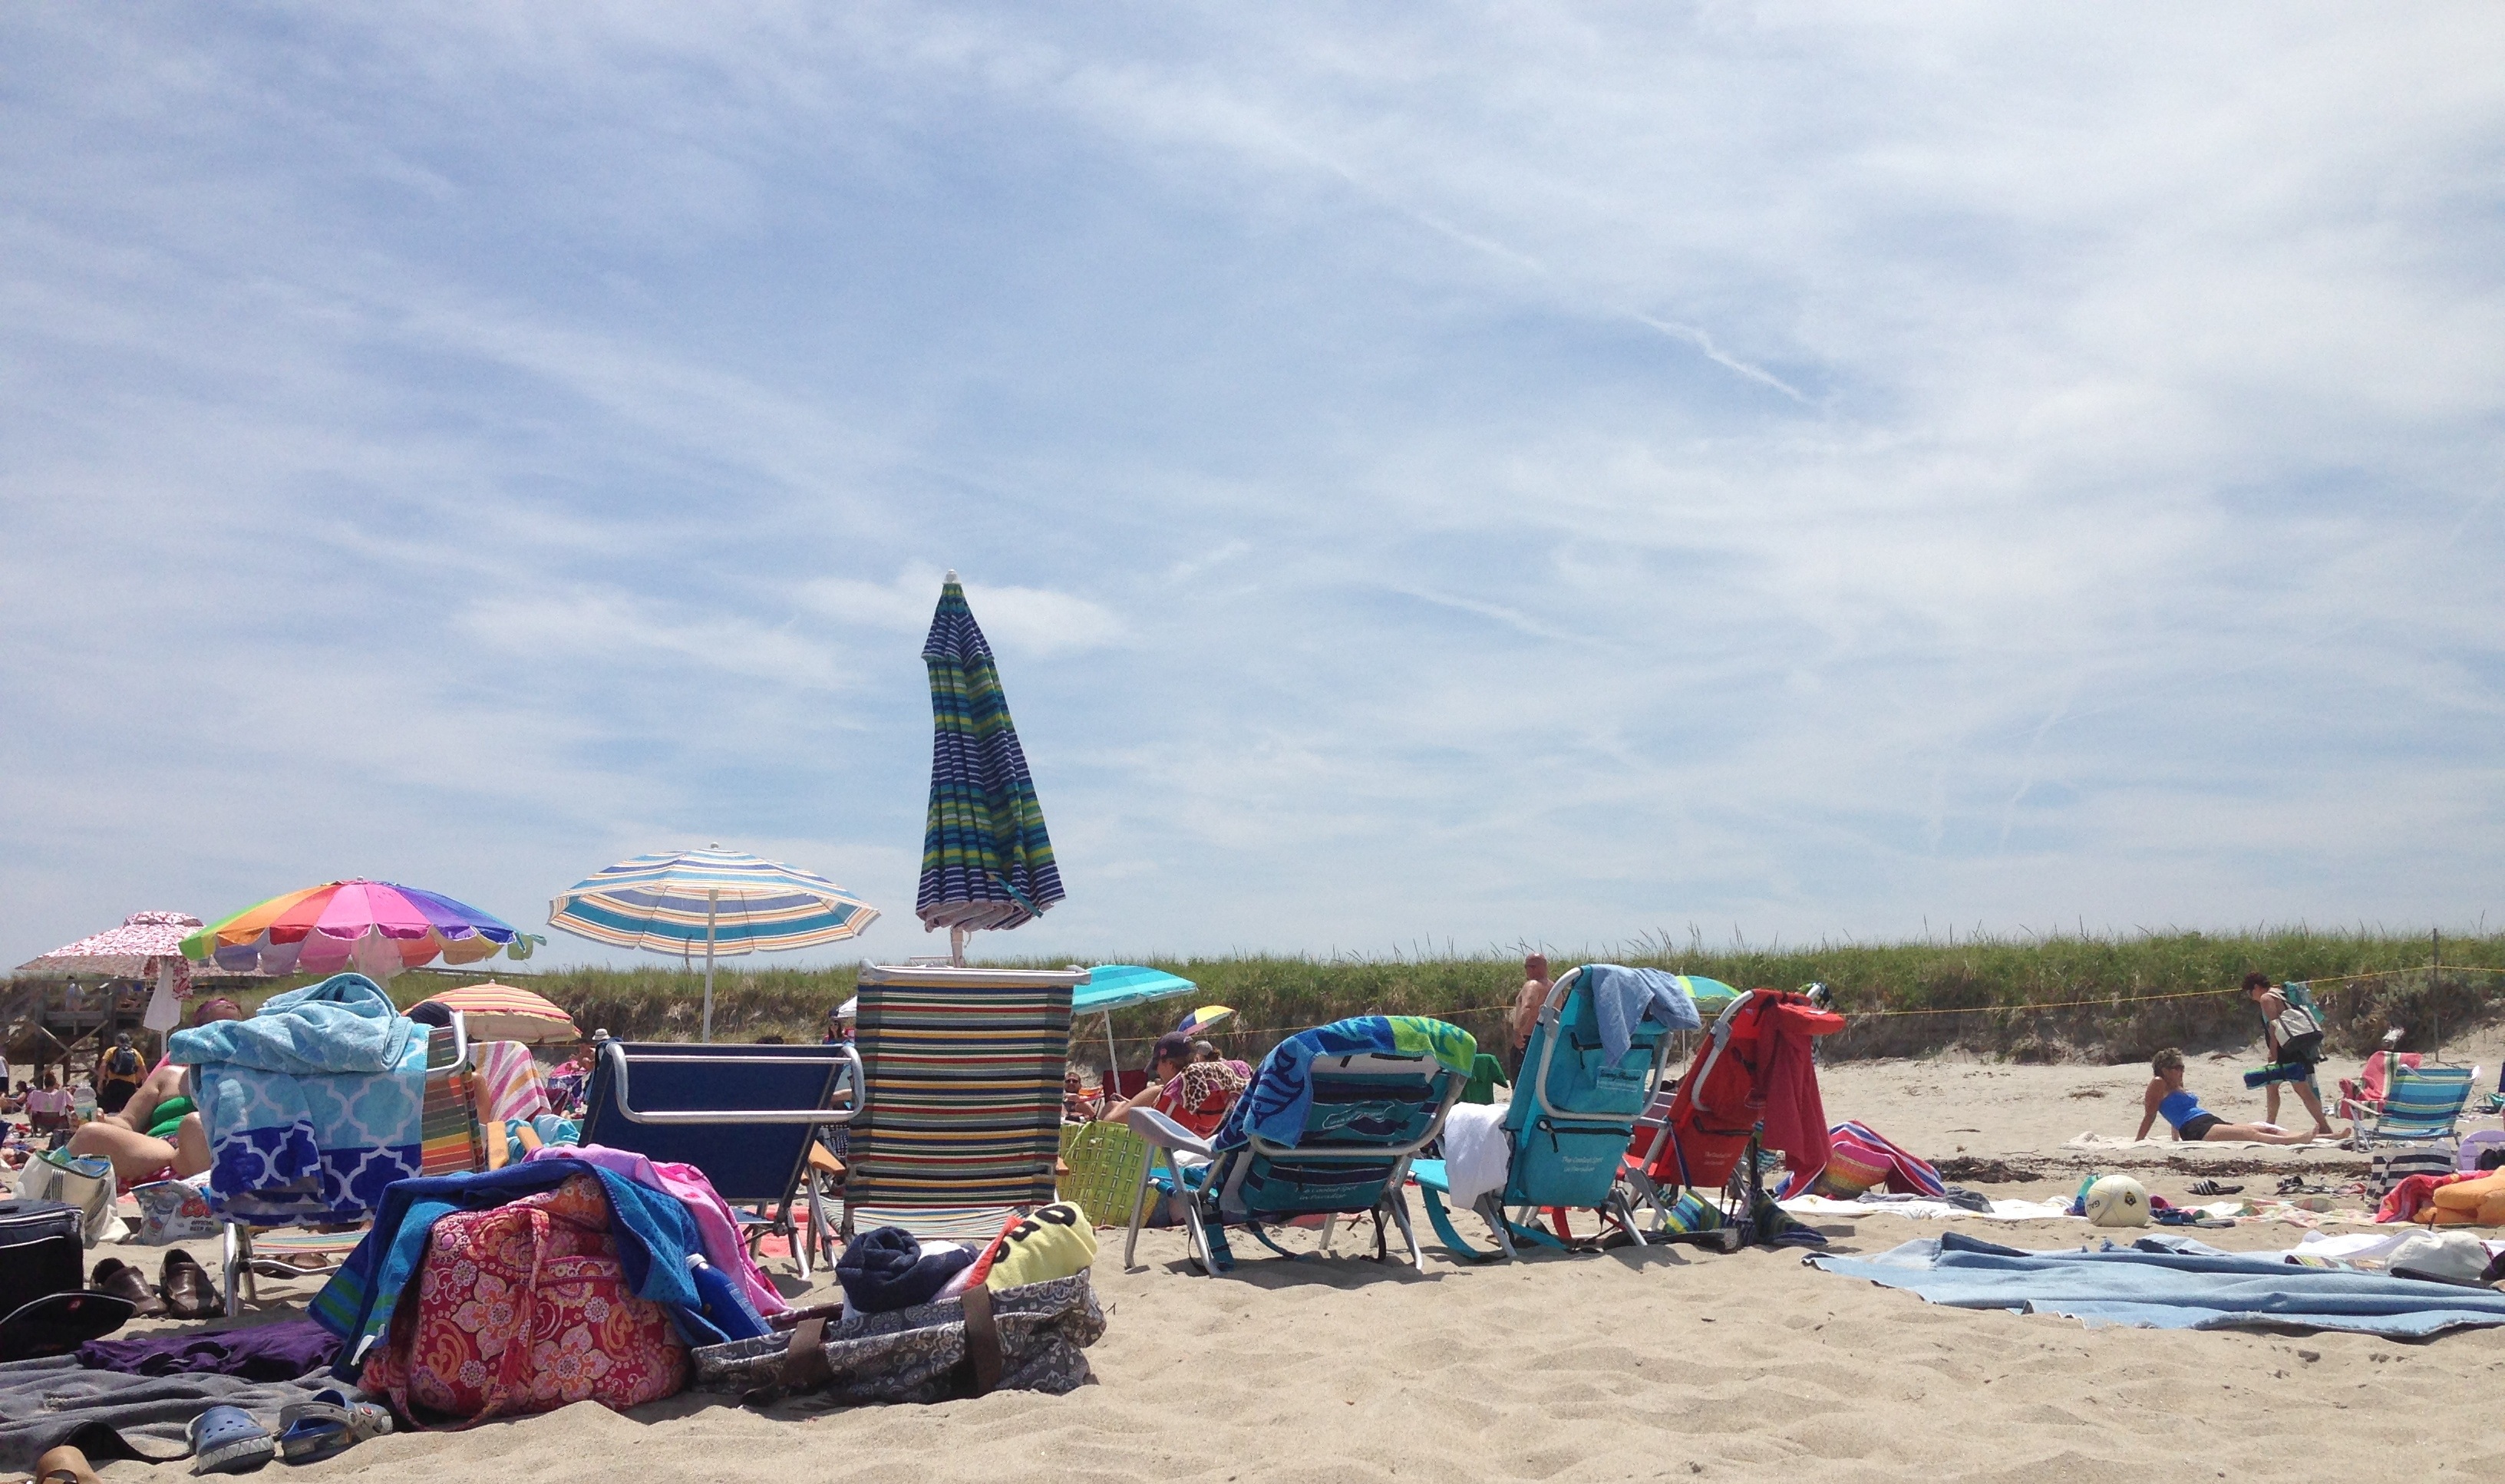
beach, sea, coast, nature, outdoor, sand, sun, summer, vacation, travel, relax, umbrella, natural, colorful, season, outside